Żoliborz

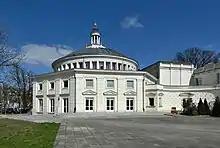
Comedy Theatre in Żoliborz

During the Warsaw Uprising, one of the first struggles took part in Żoliborz. After the Polish resistance was defeated by Nazi German forces, Żoliborz was spared the fate of the rest of Warsaw and survived the war with less damage than many other areas.